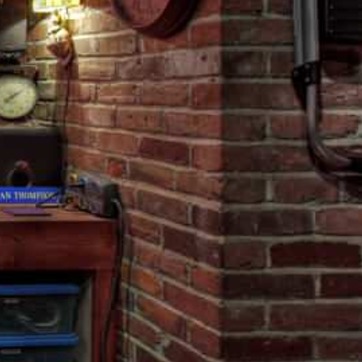
Material: brick